Sky position (RA, Dec in degrees): 200.365, 5.177
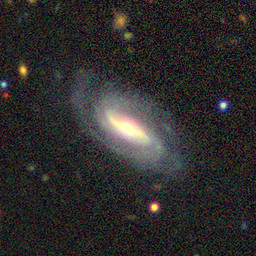
Galaxy morphology: Barred Spiral Galaxies